Answer in natural language. Where is countertop l x (marked A) with respect to abstract painting in a black frame (marked B)? Choose between the following options: right or left
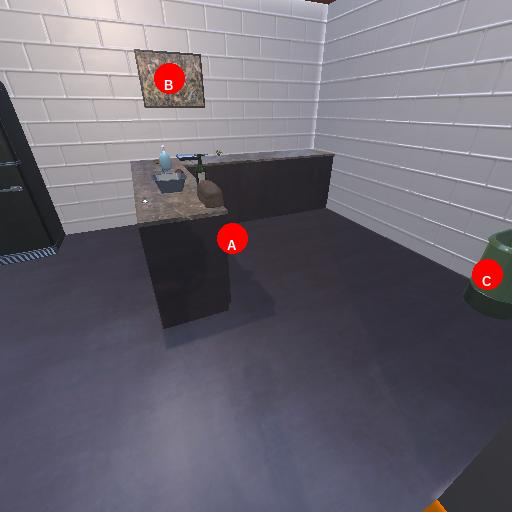
<answer>left</answer>